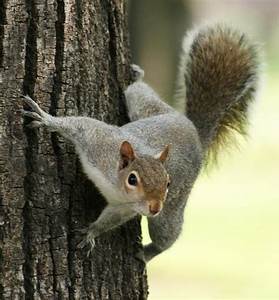
Label: scoiattolo